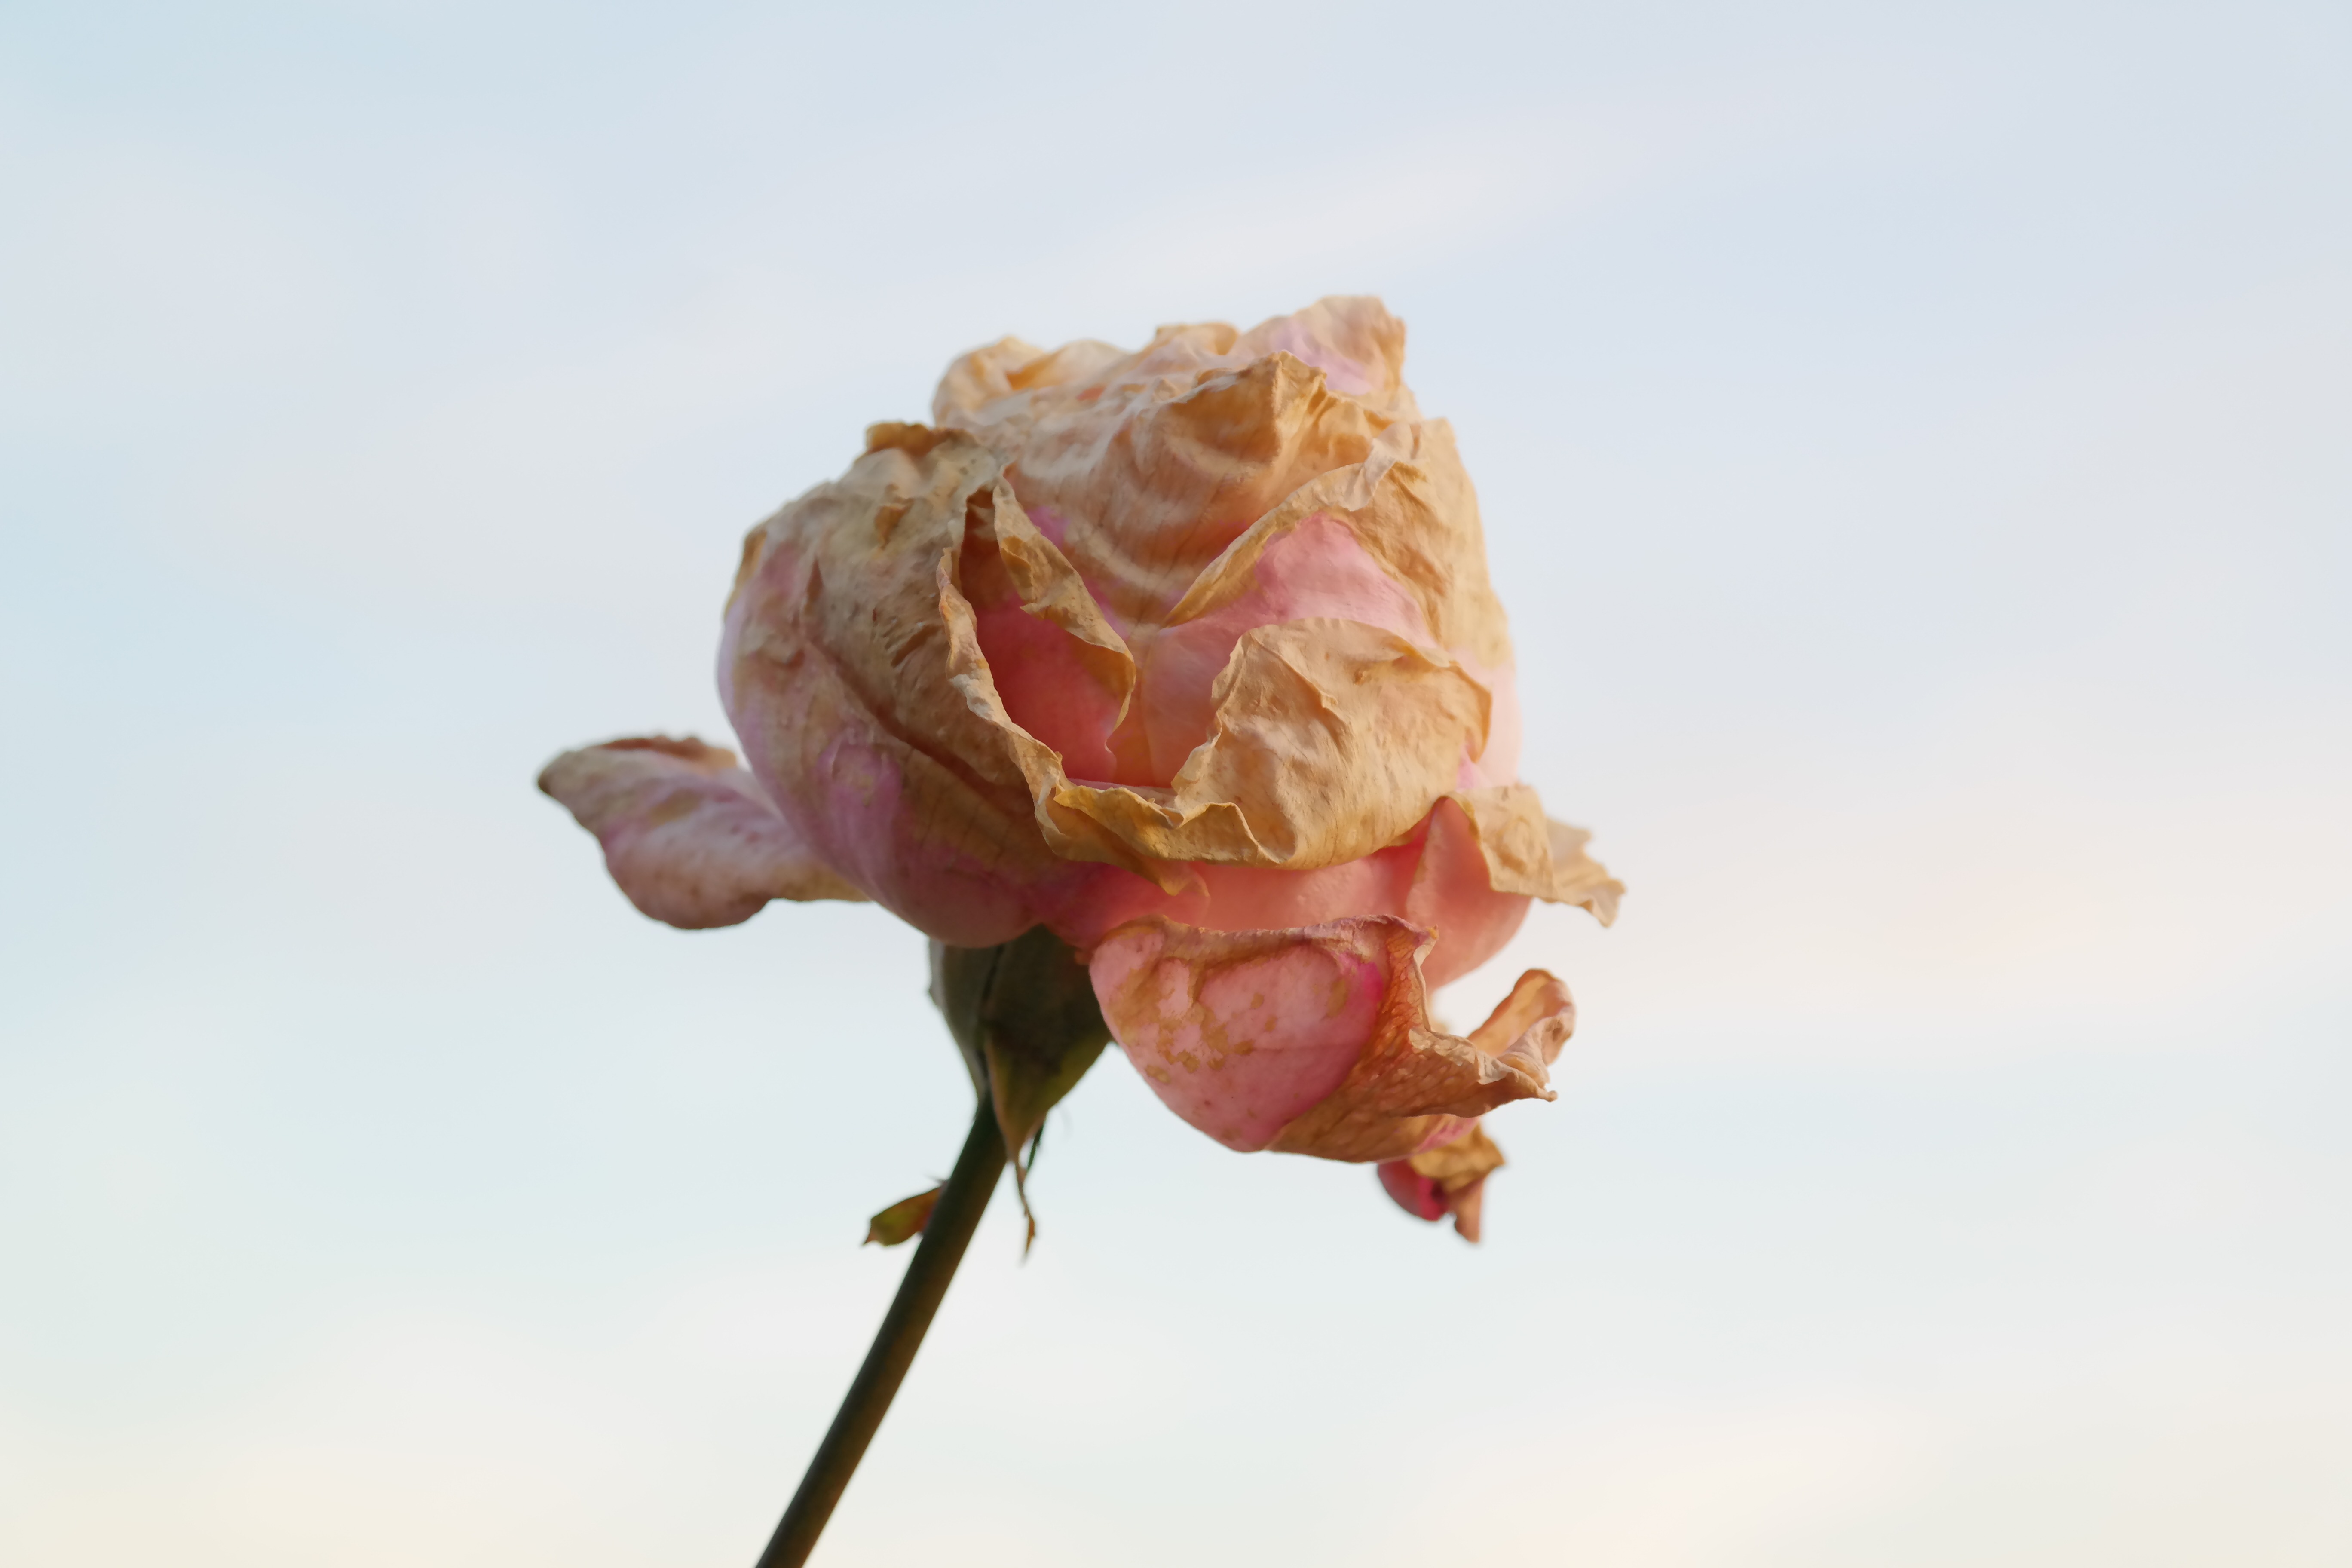
blossom, plant, photography, leaf, flower, petal, rose, spring, produce, pink, flora, close up, petals, withered, bud, rose bloom, macro photography, flowering plant, garden roses, rose family, land plant